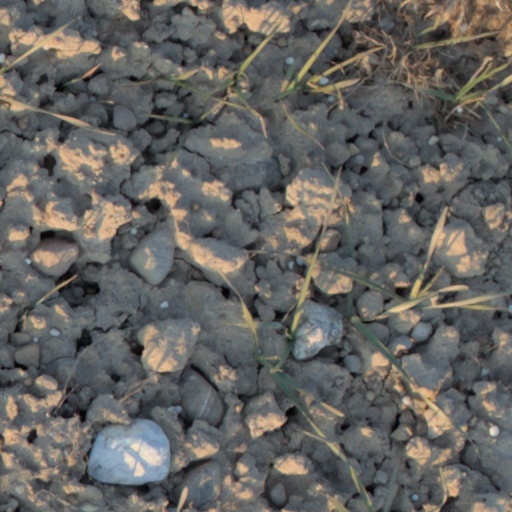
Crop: wheat